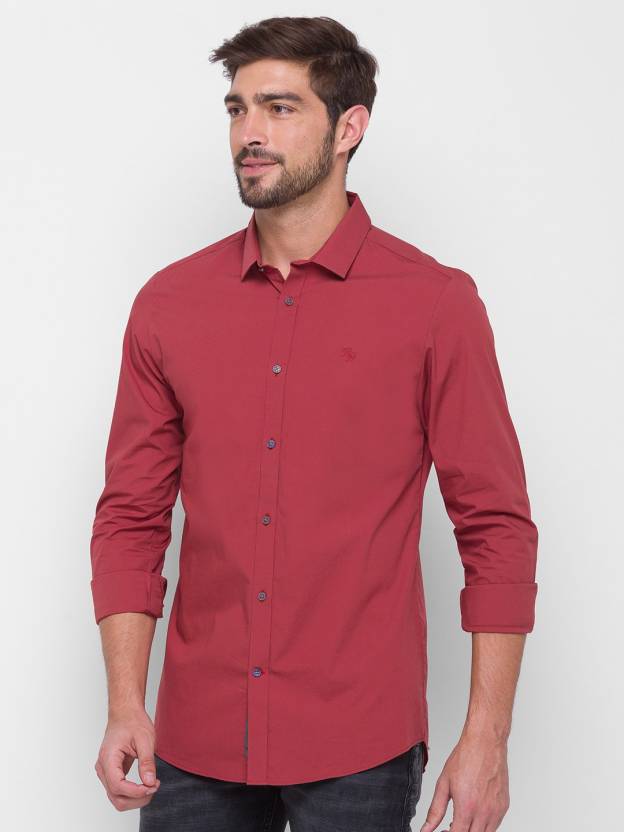
Product: Men Super Slim Fit Solid Casual Shirt
Price: ₹674
Colors: Red
Pattern: Solid